Wilmer House

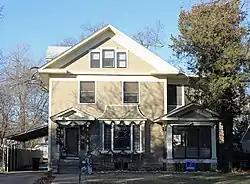

The Wilmer House, located at 1310 E. 9th Ave. in Winfield, Kansas, was built in 1917. It was listed on the National Register of Historic Places in 2008.